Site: brandenburg
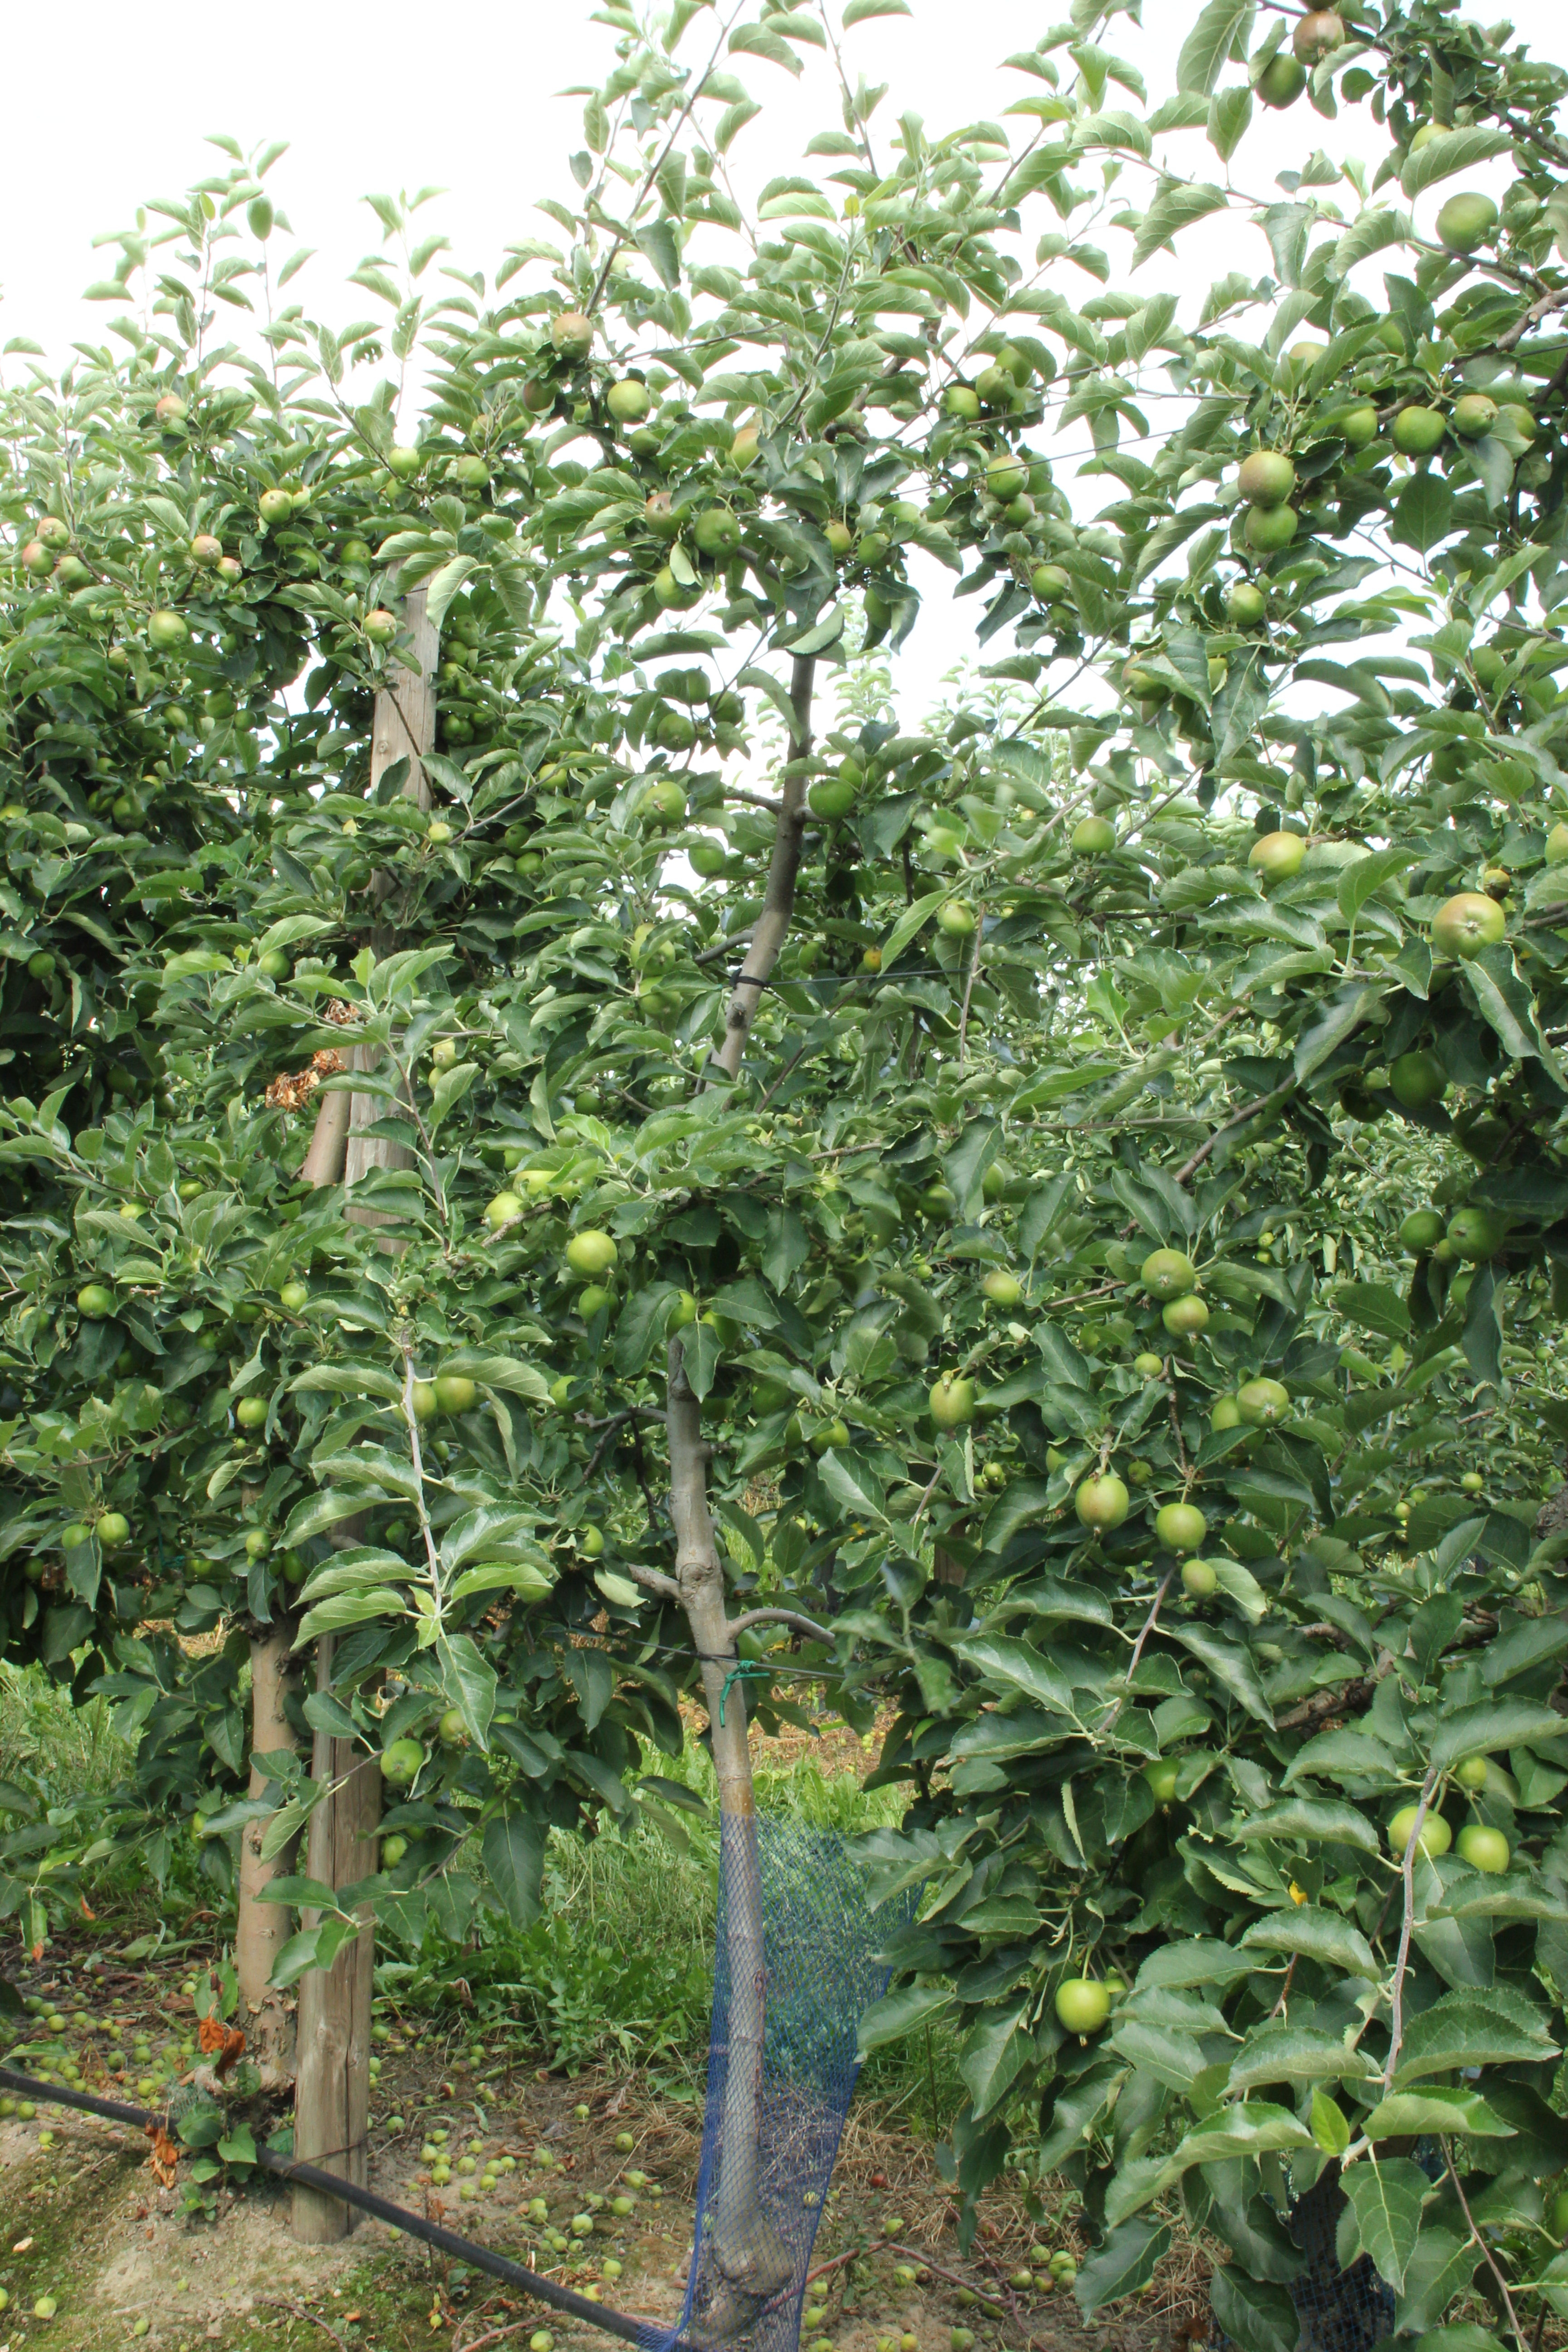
Growth stage (BBCH 74): Development of fruit